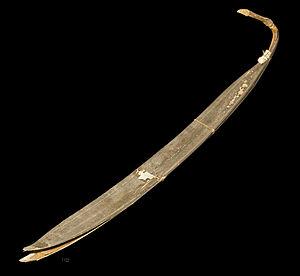
Oroxylum indicum( Arbre de Damoclès) - Fruits matures - Ancienne Collection de Benjamin Balansa (1825-1891) Taille: 85x10x2,4 cm